Robert Irwin (television personality)

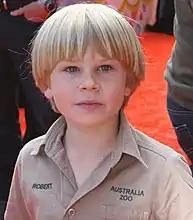

In 2009, Irwin had a cameo appearance in "". In 2012, Irwin appeared alongside his mother and sister in a television series entitled "Steve Irwin's Wildlife Warriors", which earned him a 2013 Logie Award nomination for Most Popular New Male Talent. In 2014 and 2015, Irwin co-hosted a television series named "Wild But True" on Discovery Kids Channel. The show was later nominated for an International Emmy Kids Award in the factual category in 2016.